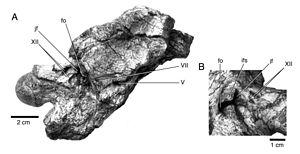
Nebulasaurus est un genre éteint de dinosaures sauropodes retrouvé dans la formation géologique de Zhanghe, d'âge Jurassique moyen, au Yunnan, en Chine.